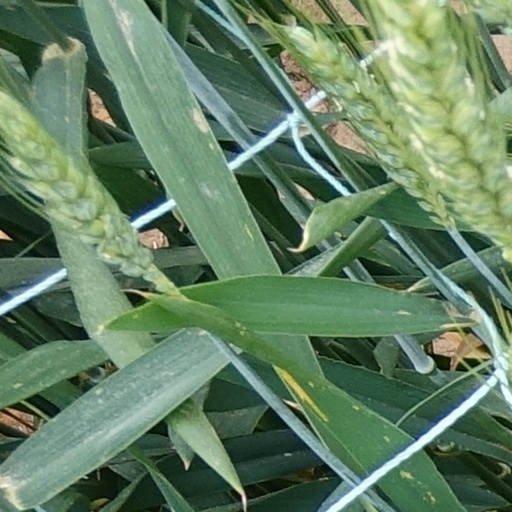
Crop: wheat